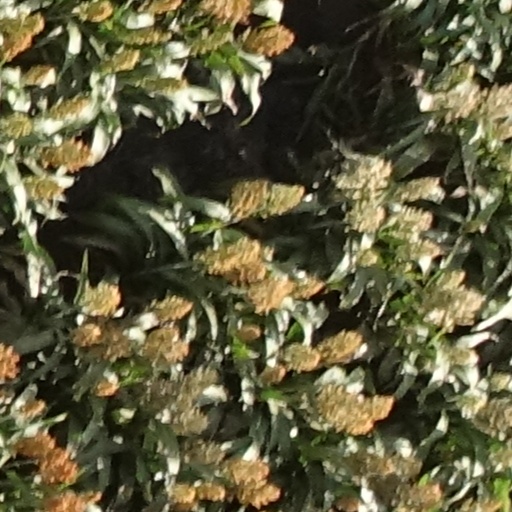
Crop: sorghum